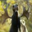
Label: deer